Republic of Korea Navy

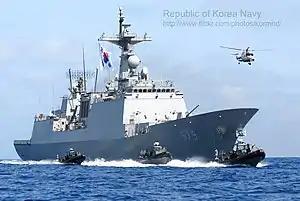
The "Cheonghae" unit of the multinational naval task force, Combined Task Force 151

Since the 1990s, the ROK Navy has been trying to build an ocean-going fleet to protect its sea lines of communication. In 1989, the Navy mentioned the "Strategic Task Fleet" ("Jeollyak-gidong-hamdae") in the Joint Strategic Objectives Plan. The ROK Naval forces began to participate in RIMPAC exercises from 1990. During Admiral An Pyong-tae's tenure as CNO, President Kim Young-sam supported the Navy by approving a long-term shipbuilding plan for the ocean-going navy. In 1999, the Navy developed its strategic vision for the 2020s as "Navy Vision 2020" that outlined the Navy's future Task Fleet, which includes light aircraft carriers and ballistic missile submarines.